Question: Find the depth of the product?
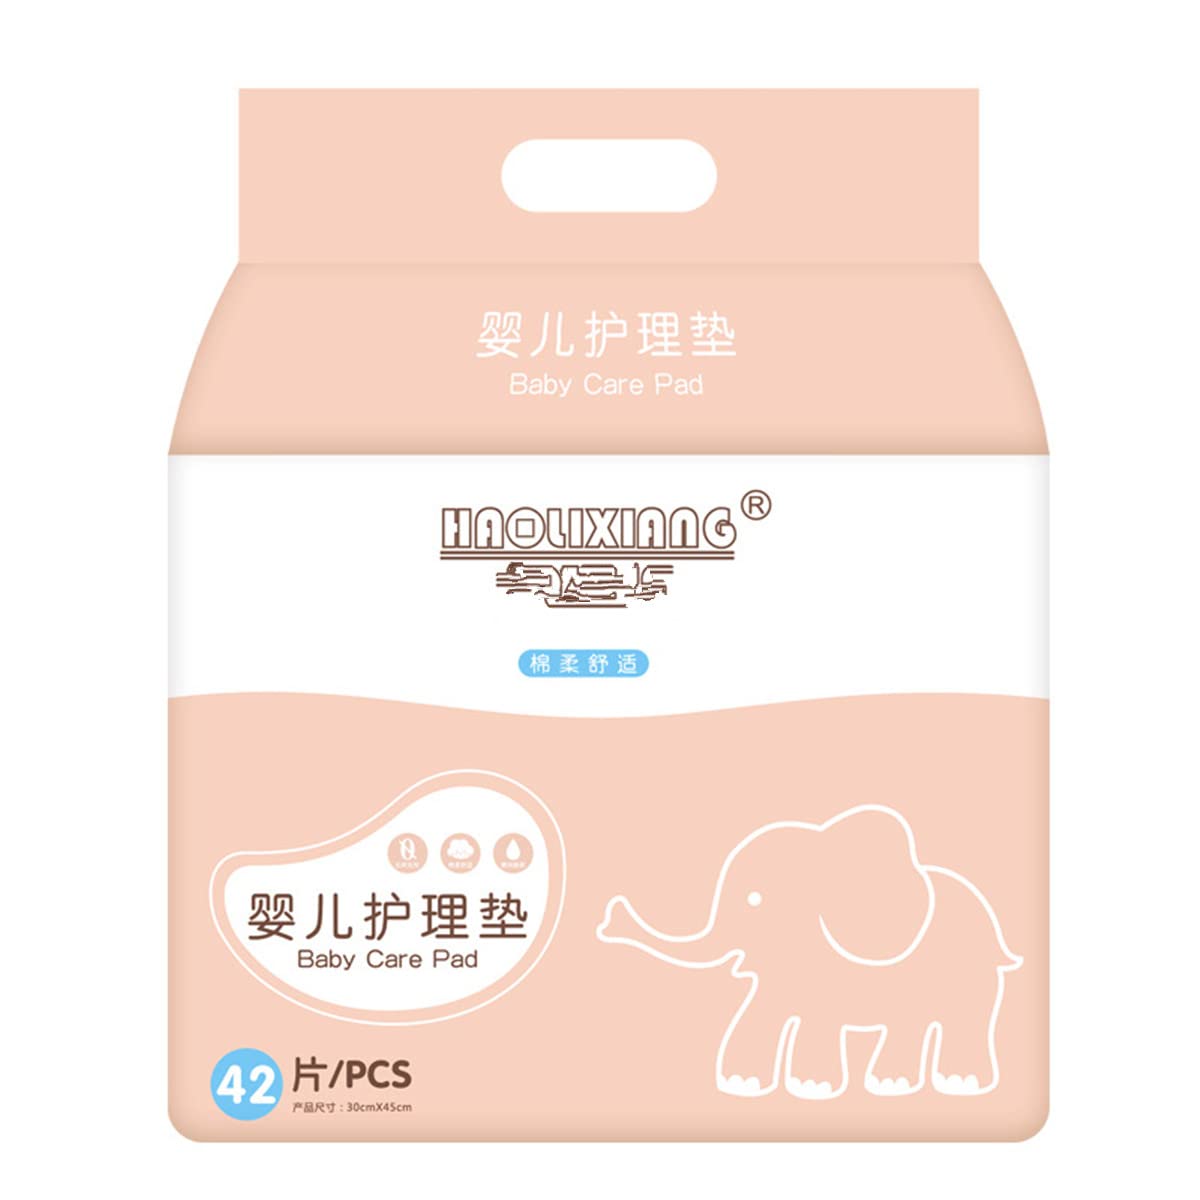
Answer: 45.0 centimetre